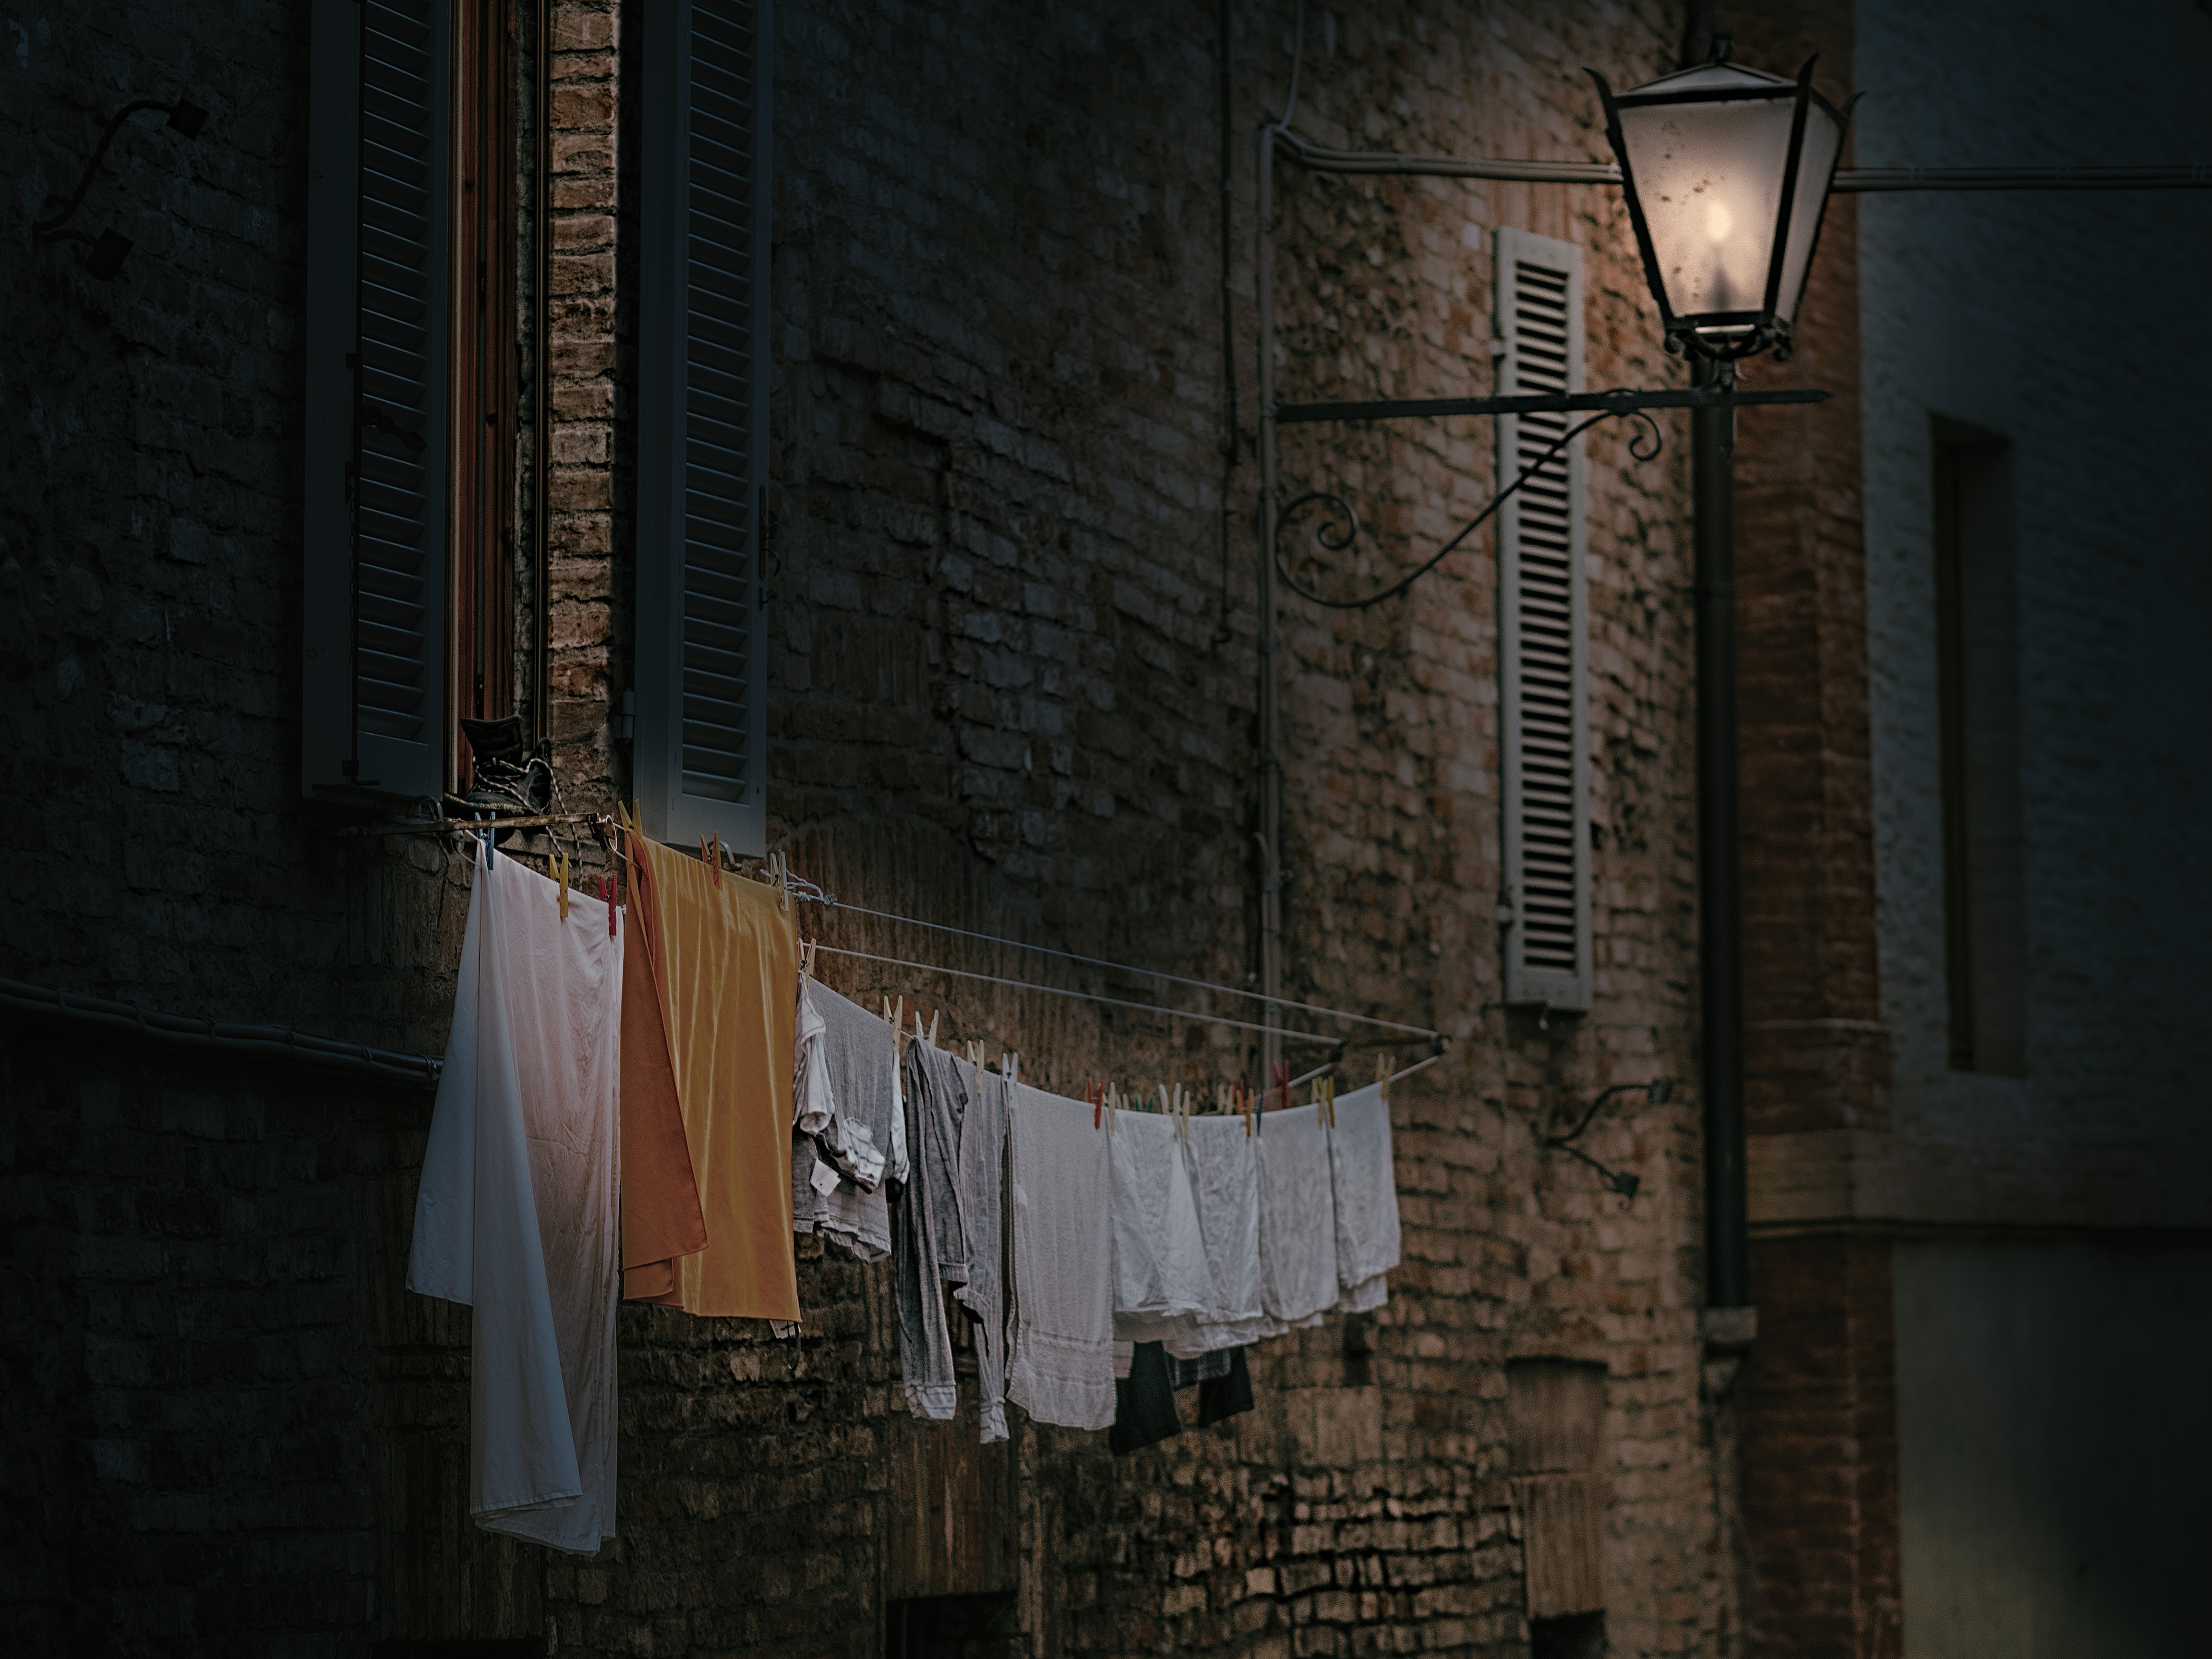
light, wood, street, night, house, window, building, old, alley, city, wall, color, washing, italy, facade, darkness, lighting, it, toscana, siena, urban area